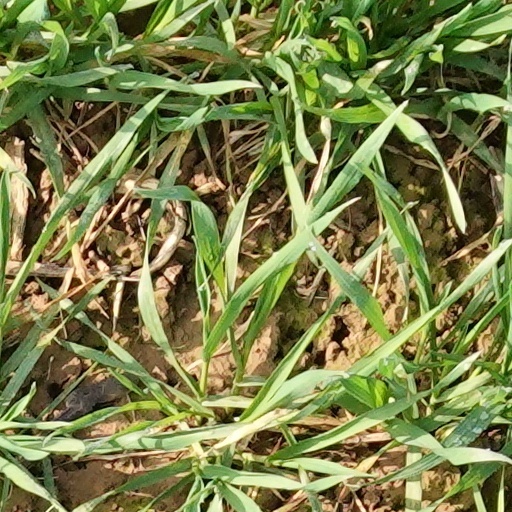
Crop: wheat